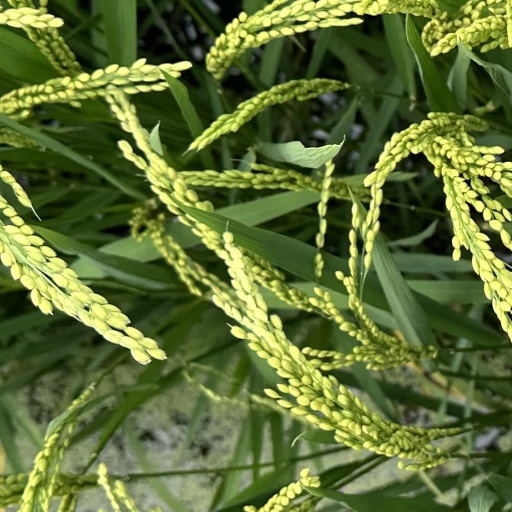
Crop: rice